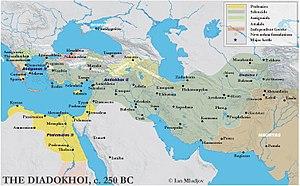
Les Séleucides sont une dynastie de l'époque hellénistique issue de Séleucos Iᵉʳ, l'un des Diadoques d'Alexandre le Grand, qui a constitué un empire formé de la majeure partie des territoires orientaux conquis par Alexandre, allant de l'Anatolie à l'Indus. Les Séleucides règnent de la fin du IVᵉ au Iᵉʳ siècle av. J.-C., avec pour cœur politique la Syrie, d'où l'appellation courante dès l'Antiquité de « rois de Syrie ». Les Séleucides règnent jusqu'au IIᵉ siècle av. J.-C. sur la Babylonie et la Mésopotamie dans la continuité des Perses achéménides. La Perside et la Médie ont quant à elles été plus difficilement soumises. Les Séleucides ont dû faire face à la volonté sécessionniste de nombreux territoires, comme le royaume gréco-bactrien, le royaume d'Arménie, le royaume de Pergame ou la Judée. Au milieu du IIᵉ siècle av. J.-C., la majeure partie des provinces iraniennes et mésopotamiennes tombent entre les mains des Parthes. En 64 av. J.-C., fortement amoindri par d'inextricables querelles de succession, le royaume passe sous la tutelle des Romains.
La guerre chrémonidéenne est un conflit qui a lieu de 268 à 261 av. J.-C.. Elle a pour élément déclencheur le décret de Chrémonidès, qui est une véritable déclaration de guerre contre le royaume de Macédoine d'Antigonos II Gonatas de la dynastie des Antigonides. Ce conflit est une alliance de cités grecques menée par Athènes et Sparte, avec le soutien de Ptolémée II de la famille des Lagides.